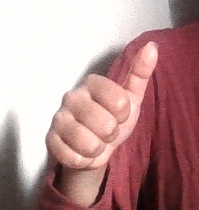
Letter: aleff